Invasive species in New Zealand

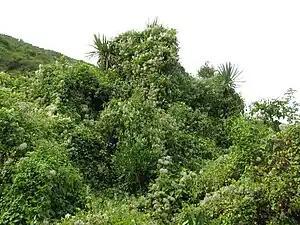
"Clematis vitalba" (old man's beard) smothering a cabbage tree ("Cordyline australis") in the Port Hills of Christchurch

A number of introduced species, some of which have become invasive species, have been added to New Zealand's native flora and fauna. Both deliberate and accidental introductions have been made from the time of the first human settlement, with several waves of Polynesian people at some time before the year 1300, followed by Europeans after 1769.